Walney Aerodrome

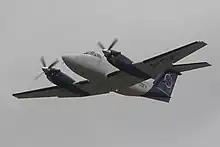
BAE G-CDFY previously used the airport until it was sold as in 2018 as N175LC

BAE Systems operates flights to UK destinations during the week, using four Beechcraft King Air B200 aircraft that are registered on the Isle of Man civil aircraft register as M-CDBM, M-CDJC, M-CDMS and M-LENR. This includes a twice-a-day shuttle to Farnborough, a three-times-a-day shuttle to Bristol and a twice daily shuttle to East Midlands.